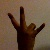
The image shows a hand gesture representing the number 7 in Indian Sign Language.